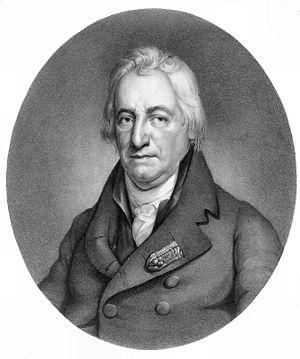
Annecy possède une longue histoire depuis son origine comme bourgade gallo-romaine dans la plaine des Fins, suivie par son implantation sur la colline d'Annecy-le-Vieux au VIIIᵉ siècle, puis au pied du Semnoz au XIᵉ siècle. Son rôle dans la Réforme catholique, dite Contre-Réforme, aux XVIᵉ et XVIIᵉ siècles fait d'elle la « Rome des Alpes ». Résidence des comtes de Genève au XIIᵉ siècle ; capitale du comté de Genevois, puis de l'apanage de Genevois, Faucigny et Beaufort, ensuite de Genevois-Nemours dans les États de Savoie ; capitale de la province de Genevois, puis siège de l'une des deux intendances de Savoie dans les États sardes, la ville devient brièvement française de 1792 à 1815 à la suite d'une invasion militaire, puis de nouveau le 24 mars 1860, date de l'annexion du Duché de Savoie par la France.
Méthode de nomenclature chimique est un traité scientifique de nomenclature chimique d'Antoine Lavoisier, écrit en collaboration avec Louis-Bernard Guyton-Morveau, Claude-Louis Berthollet, Antoine-François Fourcroy, Jean Henri Hassenfratz et Pierre Auguste Adet, et publié à Paris en août 1787, chez l'éditeur Cuchet.